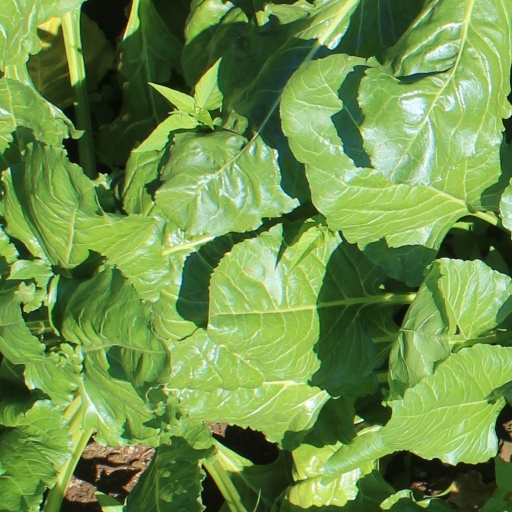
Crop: sugar beet